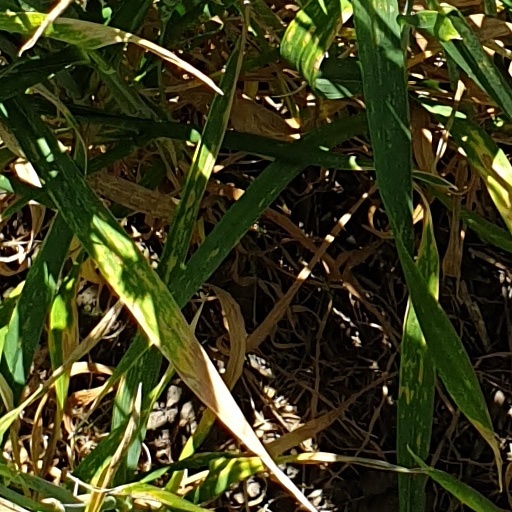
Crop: wheat